Corso Donati

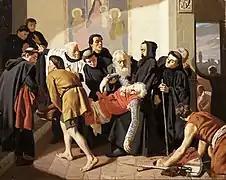
"Death of Corso Donati" painted by Raffaello Sorbi.

Beginning in February 1303, Corso broke with the other Black Guelphs and joined the Cavalcanti, a family of White Guelphs, in calling for the examination of the finances of his former allies. This led to a new eruption of fighting in which forces from Lucca temporarily controlled Florence. Donati was one of twelve prominent Florentine citizens summoned by Pope Benedict XI in 1304 in an attempt to bring peace to the city; the White Guelphs and some Ghibellines were restored, although the Ghibellines were expelled again in 1306.